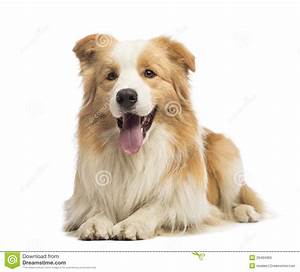
Label: dog